Alastair Cook

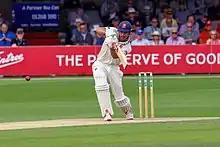
Cook batting for Essex in 2019

When Cook retired from international cricket in 2018, he stated that he would continue to play for Essex, signing a three-year contract with them. In the 2019 County Championship season Cook helped Essex to win the title In August 2020, during the 2020 Bob Willis Trophy, Cook scored his 24,000th run in first-class cricket. In April 2022, on the opening day of the 2022 County Championship, Cook scored his 70th century in first-class cricket.